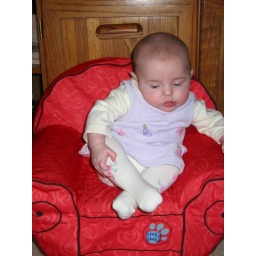
Kylie in red chair 5